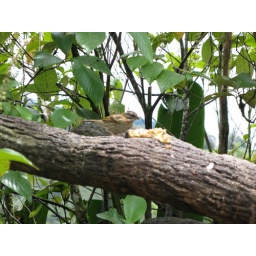
Cute little bird in the bird house! They attracted them close to the paths by putting bananas on nails.